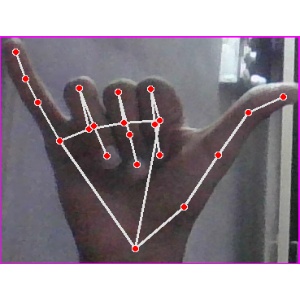
अक्षर: य